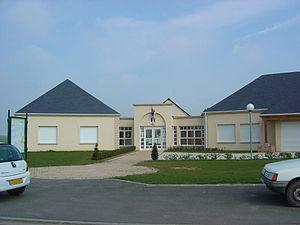
Angerville-la-Campagne est une commune française située dans le département de l'Eure, en région Normandie.